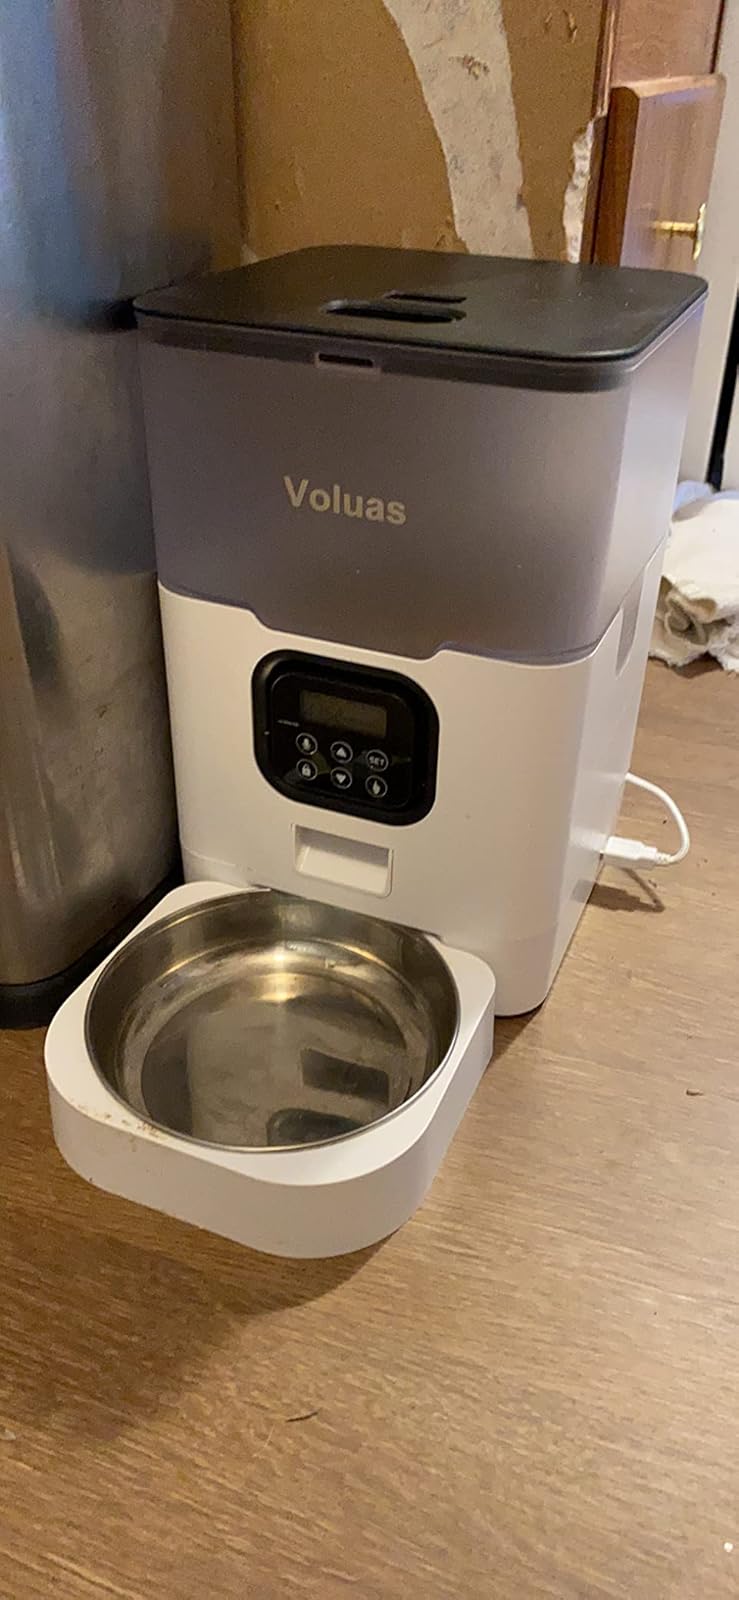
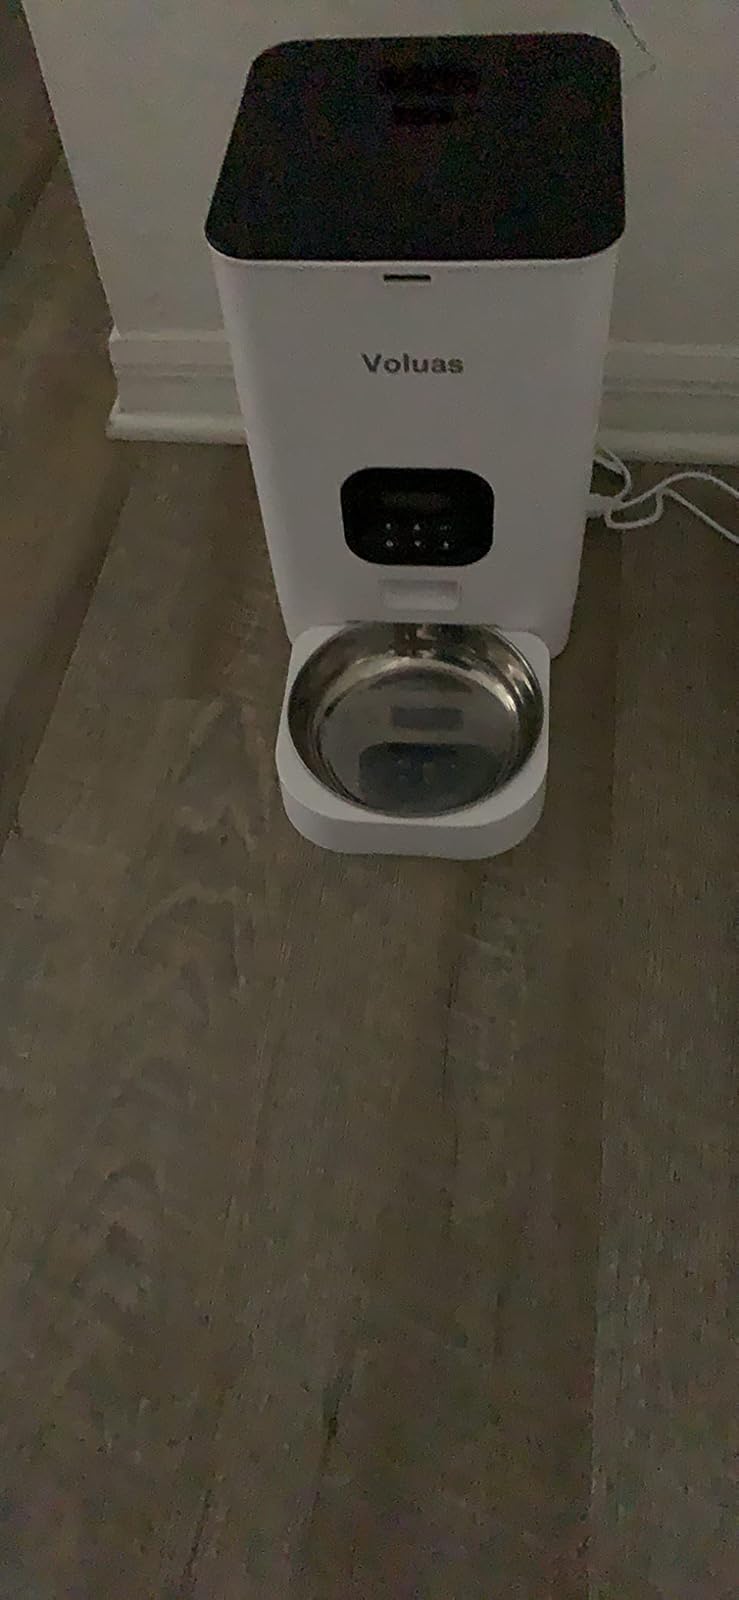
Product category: items_feeder
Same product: no